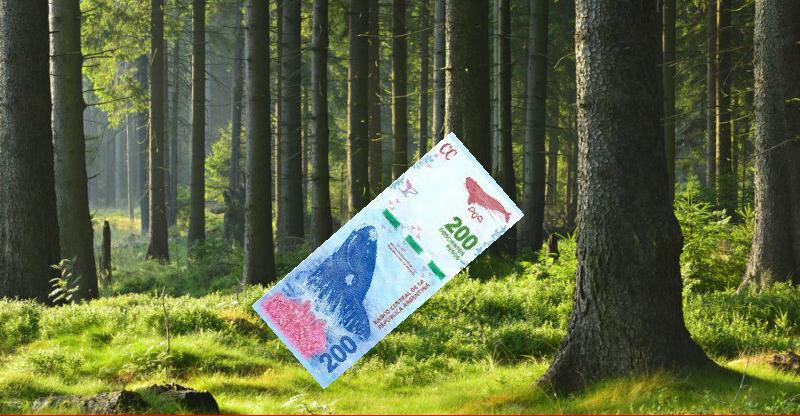
Denominación: 200